William Hay Macnaghten

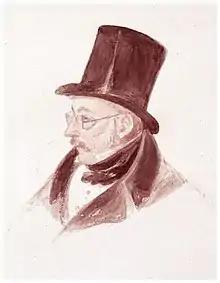
A painting commissioned in the last year of Macnaghten's life, by James Atkinson

Sir William Hay Macnaghten, 1st Baronet (24 August 179323 December 1841), was a British civil servant in India, who played a major part in the First Anglo-Afghan War.